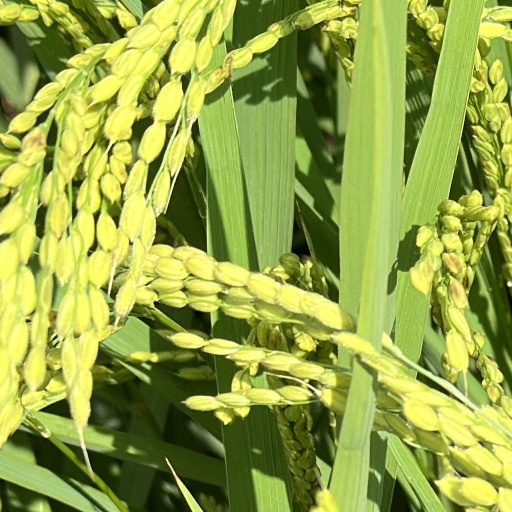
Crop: rice